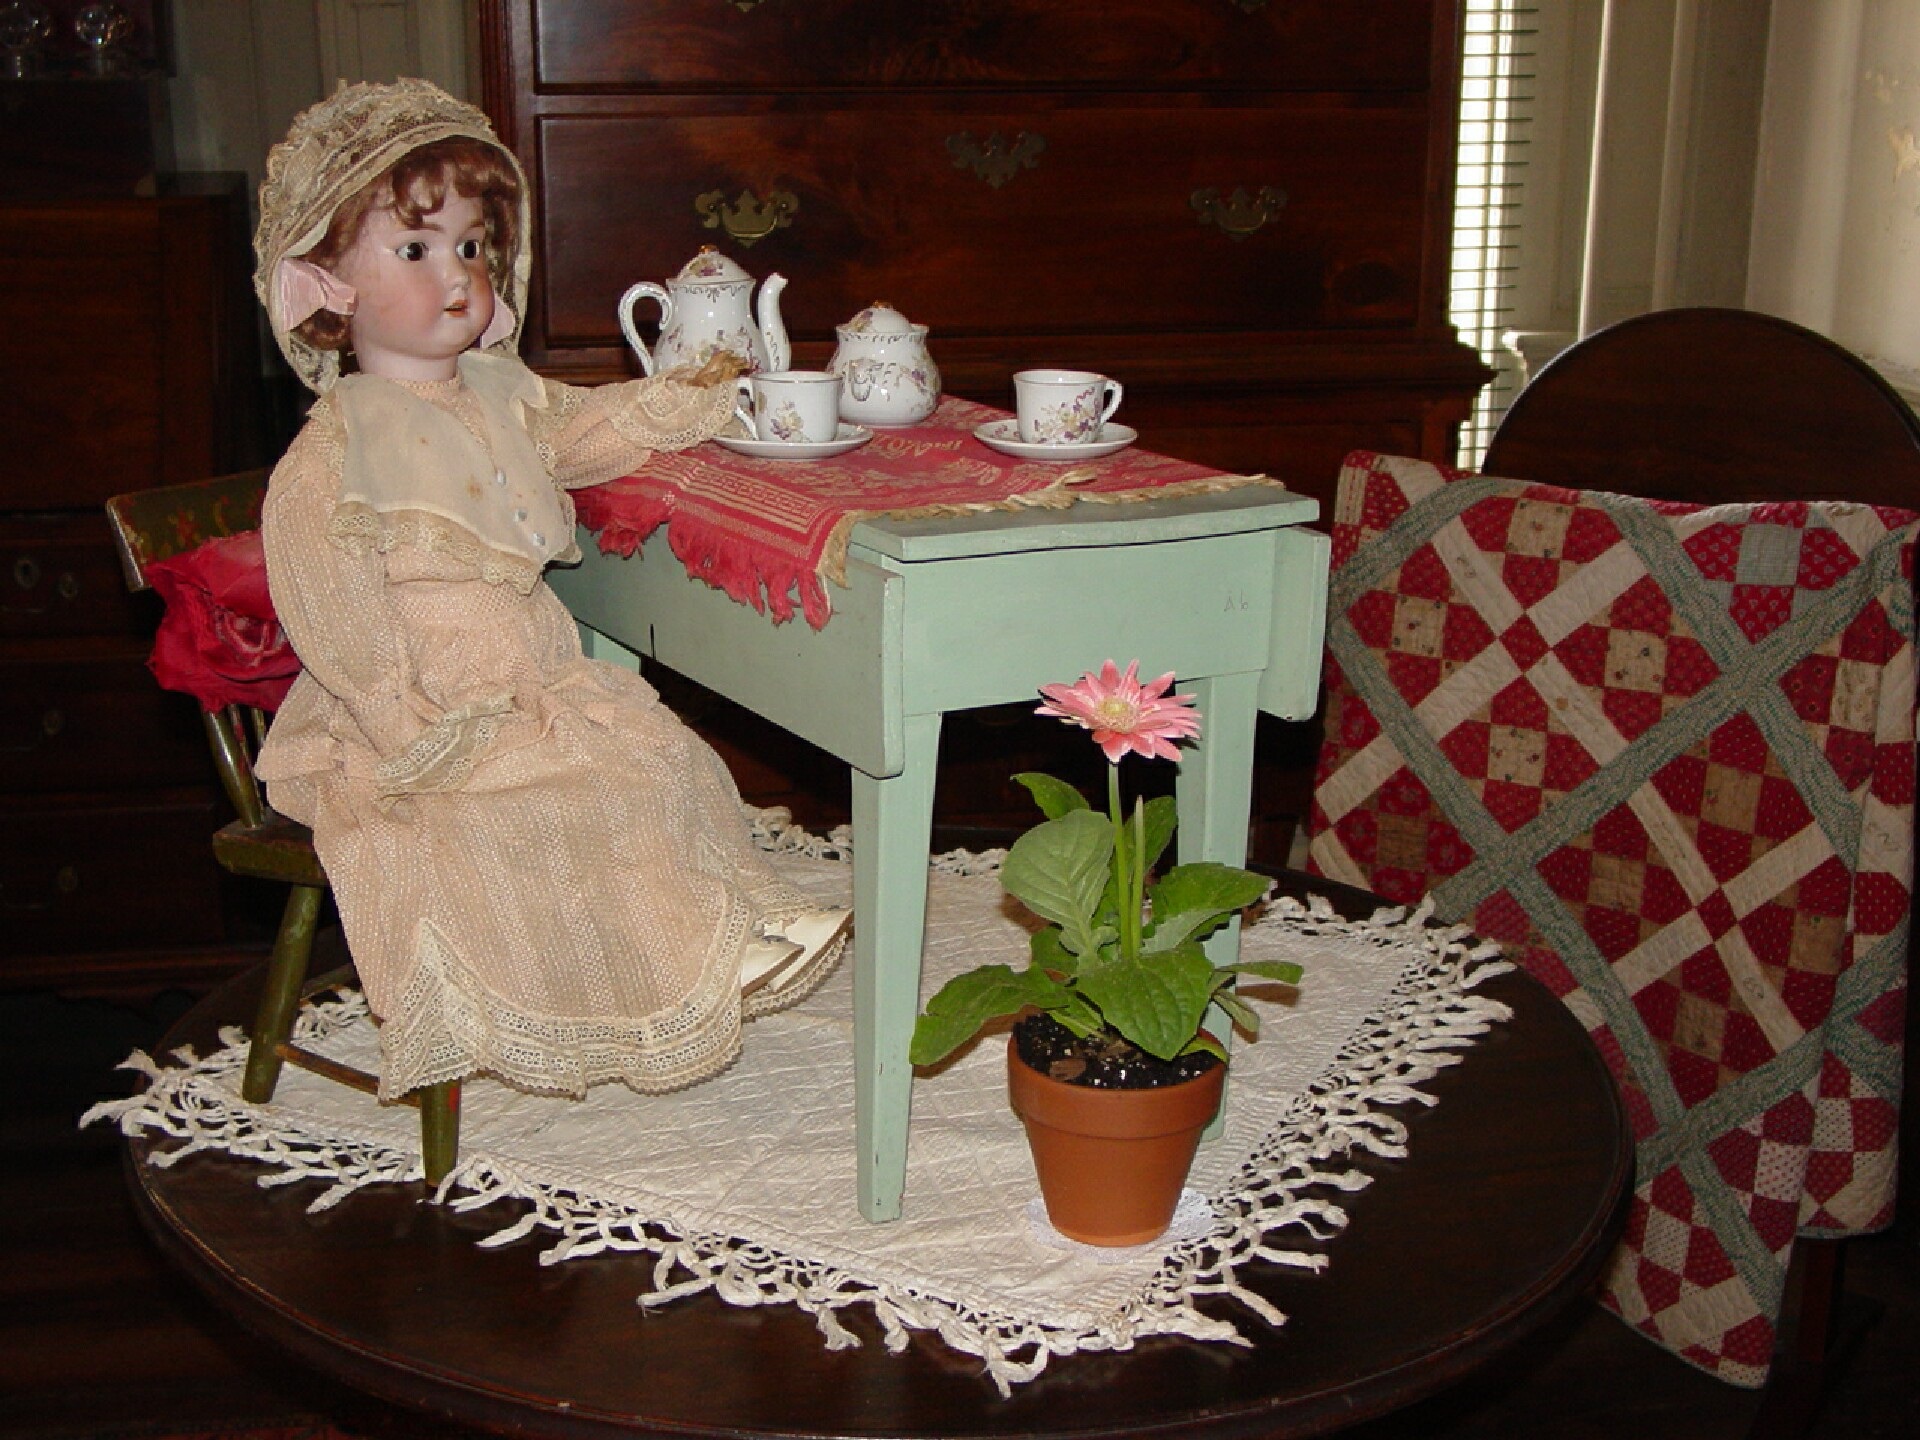
table, girl, sweet, tea, cute, cup, child, playing, set, christmas, toy, childhood, doll, art, dress, party, victorian, nursery